Pata Negra

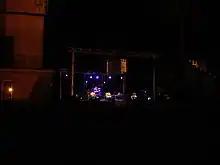
Pata Negra playing at the Alcázar of Jerez de la Frontera

Pata Negra is a Spanish flamenco-blues band, established by brothers Raimundo Amador (singer and guitarist, b. 1959 in Seville) and Rafael Amador (guitarist and cantaor, b. 1960 in Seville) after the breakup of their previous band "Veneno". Their style of derivative rhythms based on flamenco nuevo and blues, which they titled "blueslería", made an impact on other modern flamenco music bands. The Amador brothers, as "Pata Negra", recorded five records between 1978 and 1989.